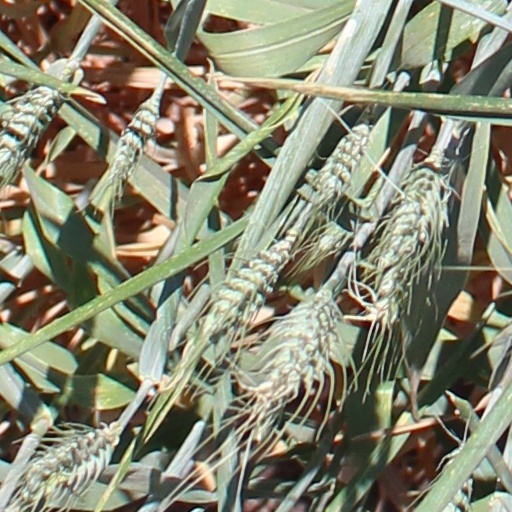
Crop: wheat